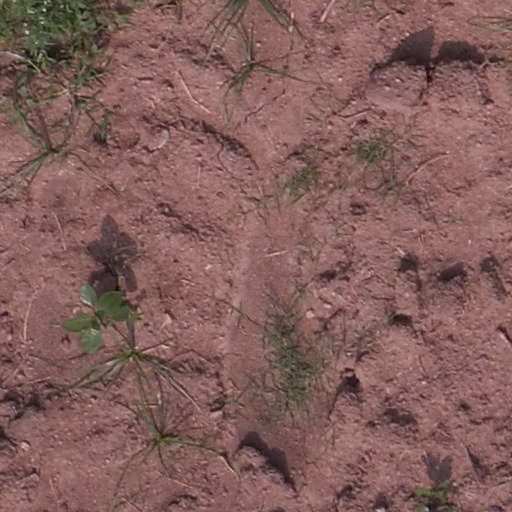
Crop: maize; corn